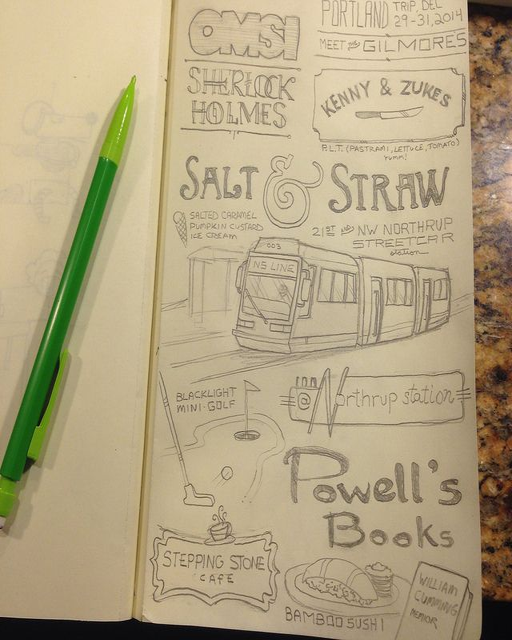
a sketch of some of the places i went to .